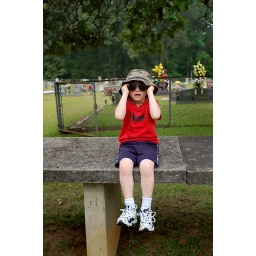
boy in hat